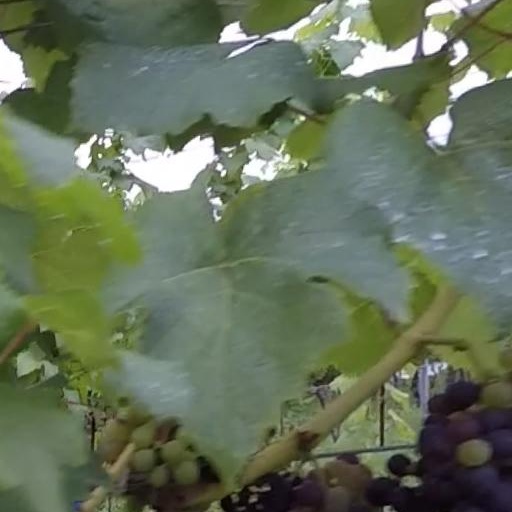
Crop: grape